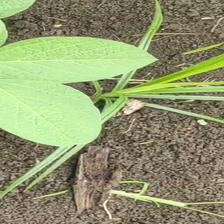
Weed species: Lavhala_(Cyperus_Rotundus)